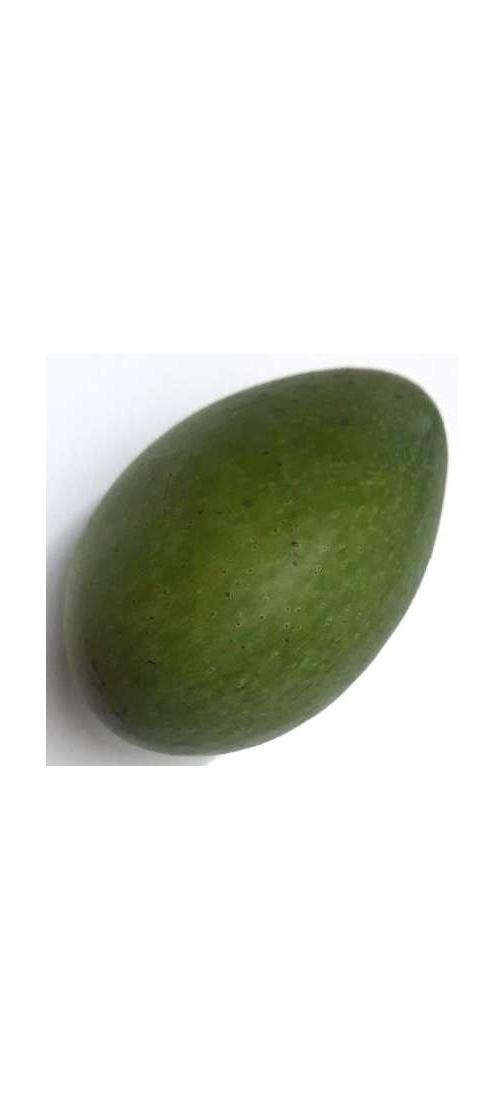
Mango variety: Ashshina Zhinuk